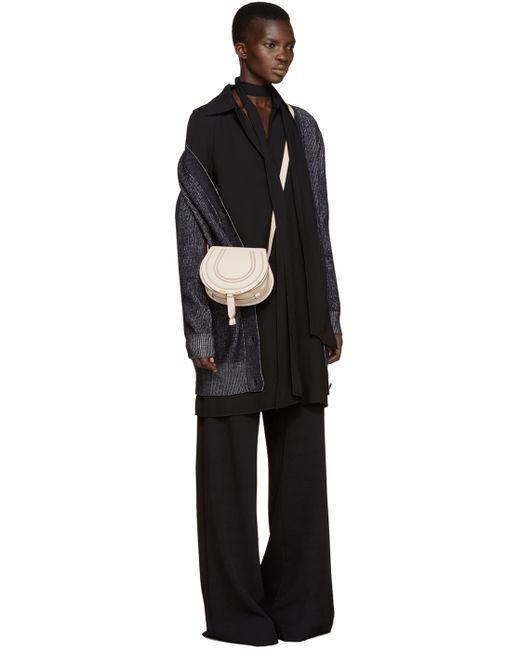
Schwarzes Damenoutfit mit Palazo Hose